Question: What is the girl's hair color and style?
Tambaya: Menene launin gashin yarinyar da tsarin sa?
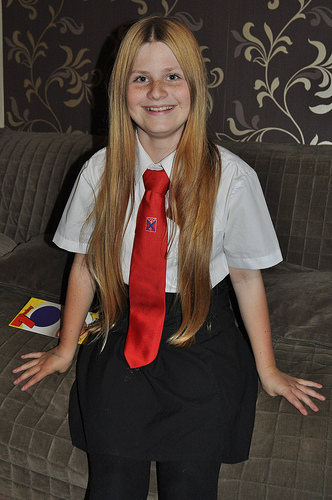
Answer: Red and long.
Amsa: Ja kuma me tsawo.